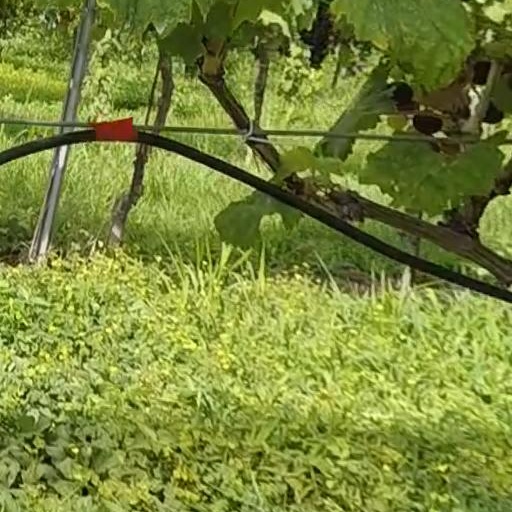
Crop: grape